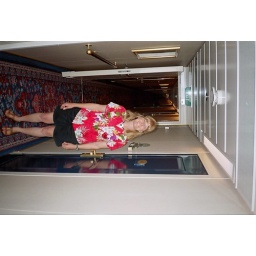
standing by our cabin door on deck 6